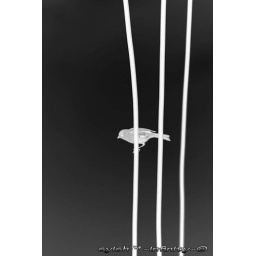
Taken in front of my house and convert to black and white